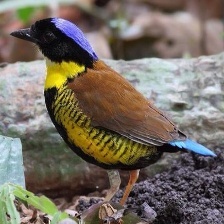
Species: GURNEYS PITTA
Scientific name: HYDRORNIS GURNEYI